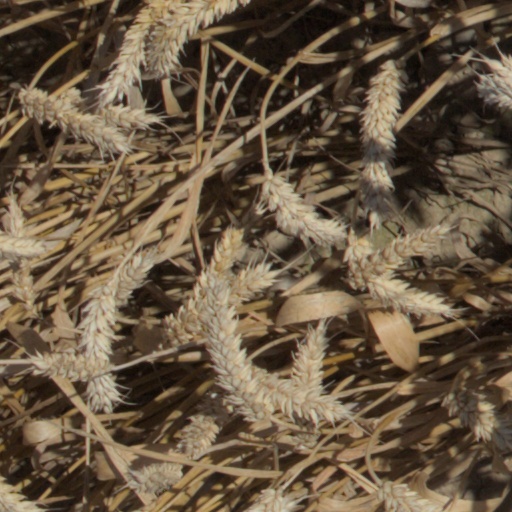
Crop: wheat